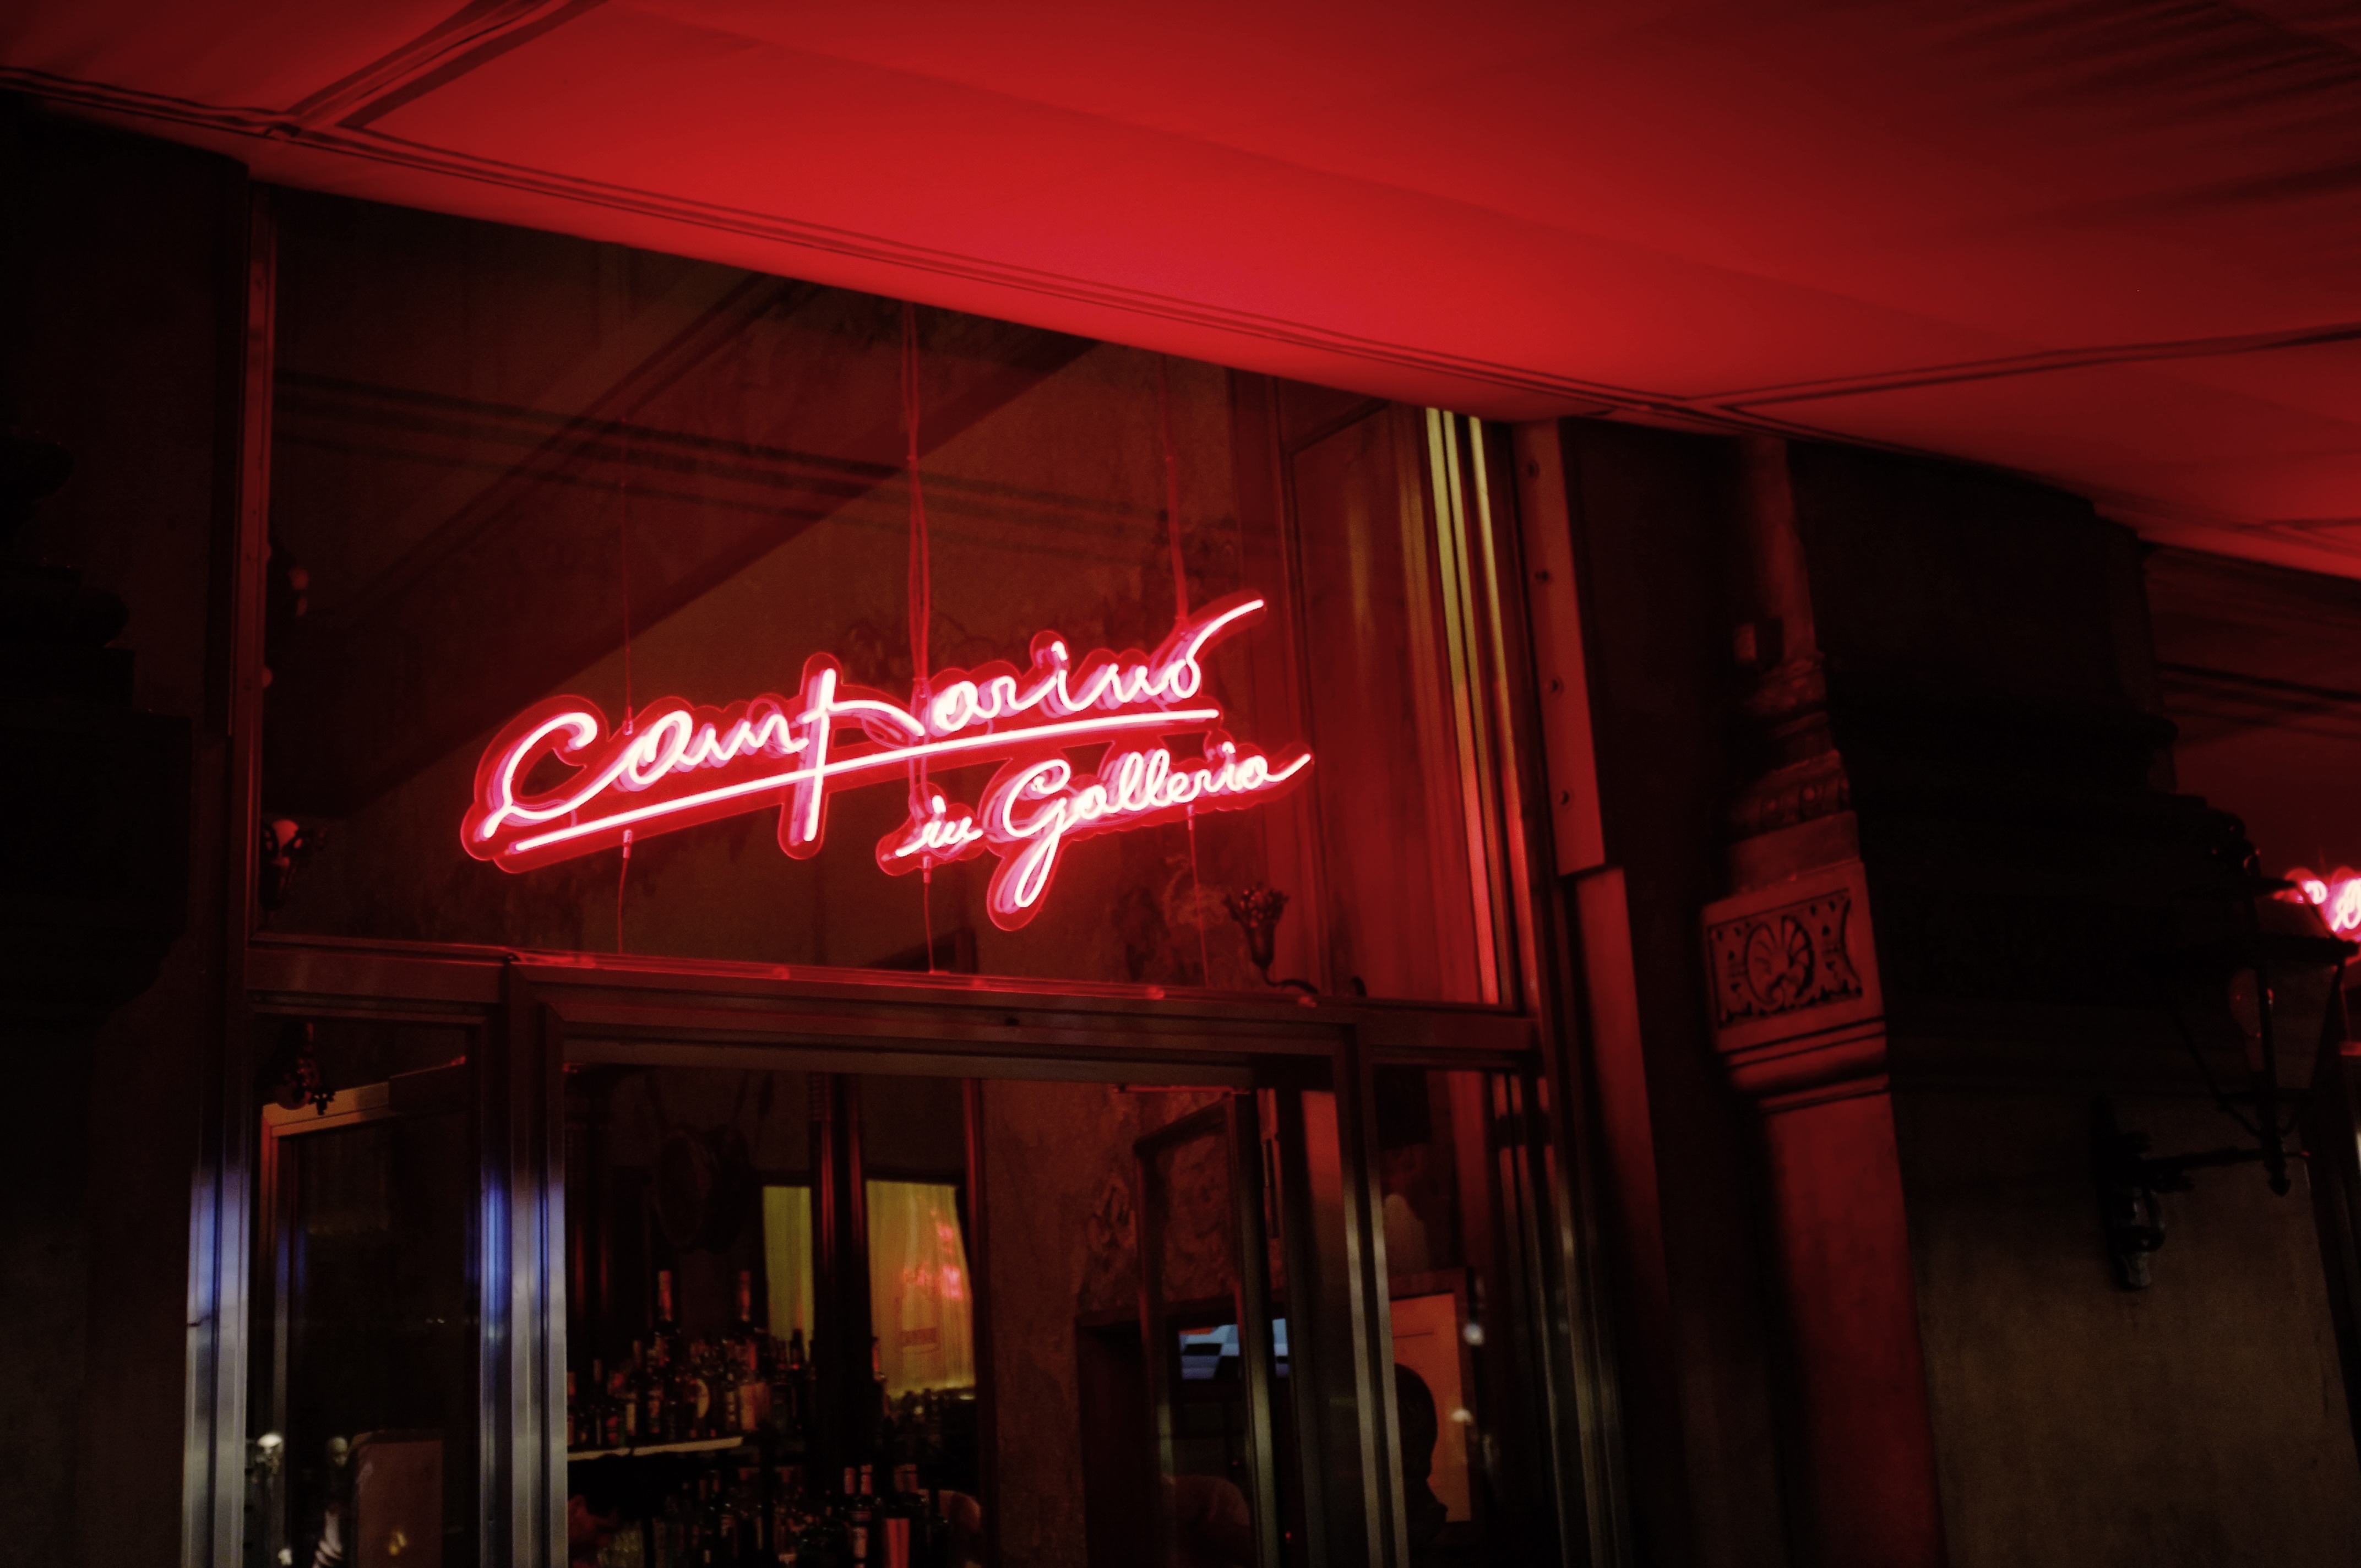
light, night, restaurant, bar, red, color, italy, signage, neon, neon sign, lights, milan